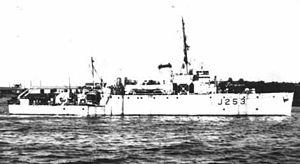
Le NCSM Drummondville est un dragueur de mines de la Classe Bangor lancé pour la Royal Canadian Navy et qui a servi pendant la Seconde Guerre mondiale.